Small nucleolar RNA SNORA35

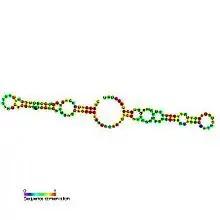
Predicted secondary structure and sequence conservation of SNORA35

In molecular biology, "Homo sapiens" snoRA35 (also known as HBI-36) is an H/ACA box snoRNA, first cloned from a mouse adult brain cDNA library by Cavaillé et al. (2000), and is found to be specifically expressed in the choroid plexus. Its human orthologue, HBI-36 was discovered by a homology search and was discovered to be specifically expressed in the brain. Its gene resides in the second intron of the serotonin receptor 2c (5HT-2c) gene, which is predominantly expressed in choroid plexus epithelial cells. The human 5HT-2c mRNA was predicted to be 2'-O-methylated by the C/D box snoRNP HBII-52 at a position also subjected to A-to-I editing. HBI-36 has no documented RNA target.